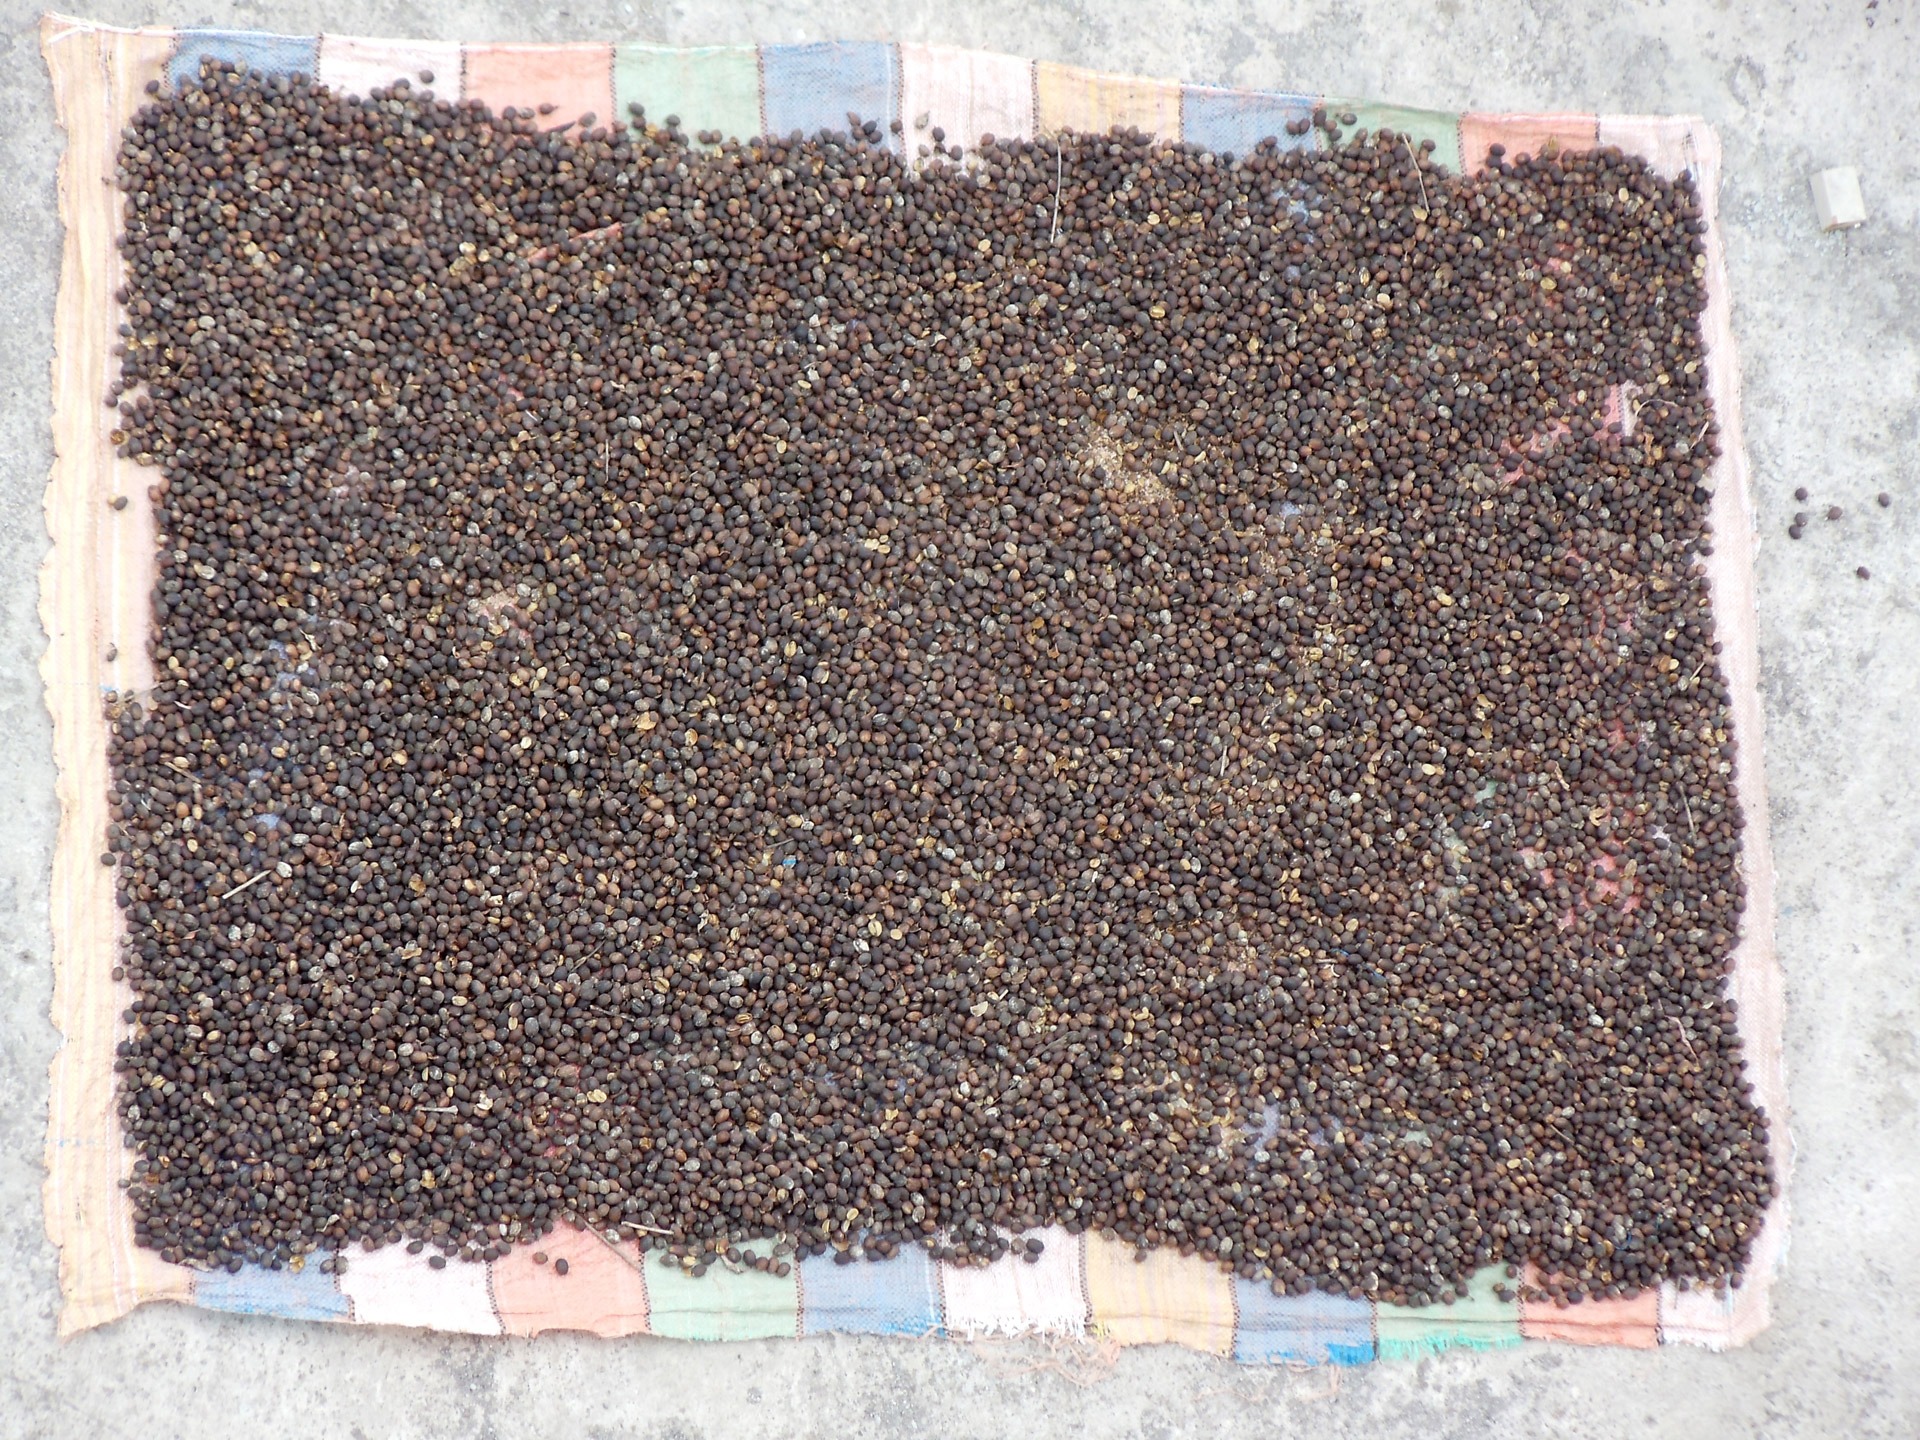
coffee, asphalt, dry, wild, harvest, soil, material, beans, ecuador, galapagos